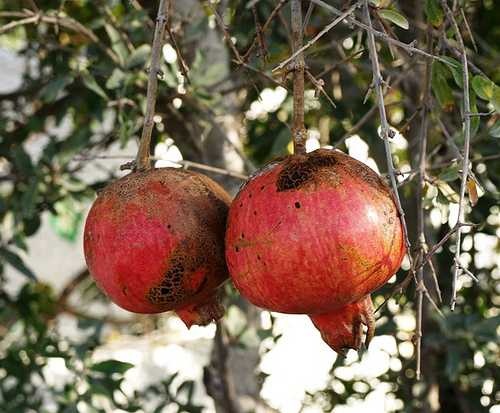
Label: Pomegranate